Automated manual transmission

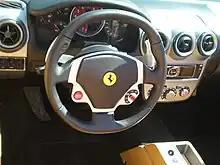
Ferrari F430 F1 steering wheel with paddle-shifters

Sister company Alfa Romeo introduced the related "Selespeed" 5-speed automatic transmission for the Alfa Romeo 156 in 1999. This was followed by Maserati's 2001 introduction of the related "Cambiocorsa" 6-speed automatic transmission in the Maserati Coupé. Selespeed was also used in the Fiat Punto and Stilo models.